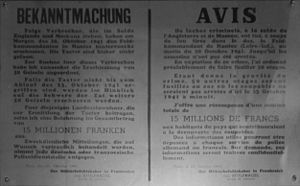
Otto von Stülpnagel / Levned / Øverstkommanderende i Frankrig
Bekendtgørelse af gidselskydninger den 21. oktober 1941
Otto Edwin von Stülpnagel var en tysk officer, som endte med at blive general af infanteriet. Fra oktober 1940 til februar 1942 var han øverstkommanderende i den af Tyskland besatte del af Frankrig.